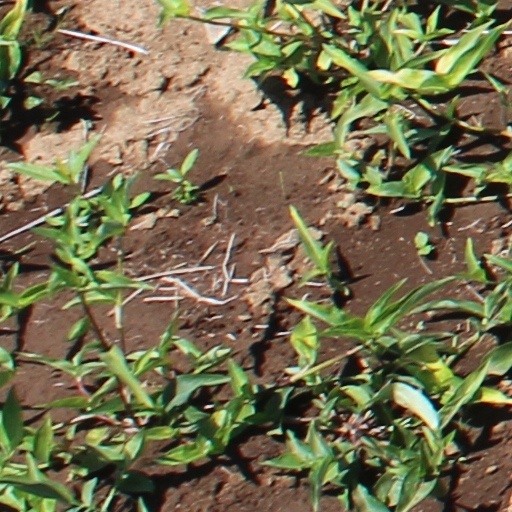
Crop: wheat